Convair B-36 Peacemaker

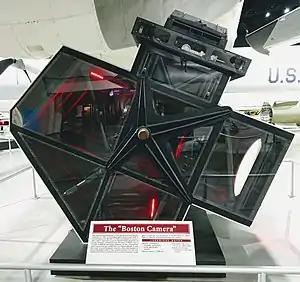
"The Boston Camera" on display at the National Museum of the Air Force

The standard RB-36D carried up to 23 cameras, primarily K-17C, K-22A, K-38, and K-40 cameras. A special focal length camera (known as the Boston Camera after the university where it was designed) was tested on 44-92088, the aircraft being redesignated ERB-36D. The long focal length was achieved by using a two-mirror reflection system and could resolve a golf ball from and up to away.